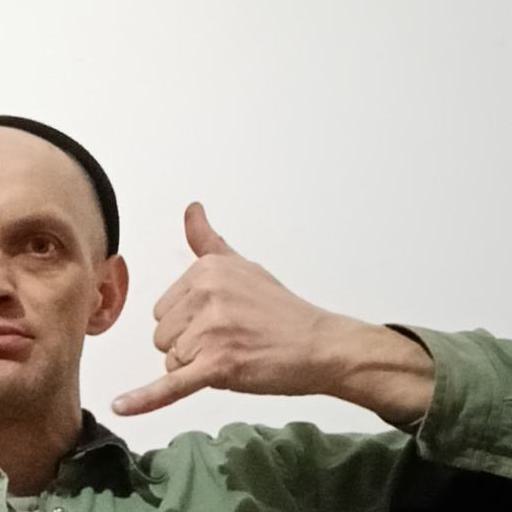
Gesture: call